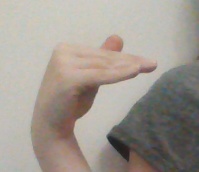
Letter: khaa